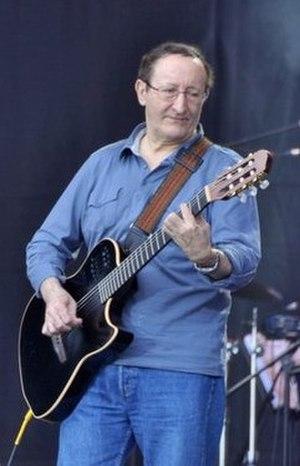
Idir au concert pour l'égalité de SOS-Racisme
Beni Yenni ou Aït Yenni ou parfois Ath Yenni, est une commune de la wilaya de Tizi Ouzou en Algérie. Elle est située à environ 35 km au sud-est de Tizi Ouzou, dans la région de Kabylie.
Idir, nom de scène d'Hamid Cheriet, né le 25 octobre 1949 à Aït Yenni en Algérie et mort le 2 mai 2020 à Paris, est un chanteur, auteur-compositeur-interprète et musicien algérien d'expression kabyle.